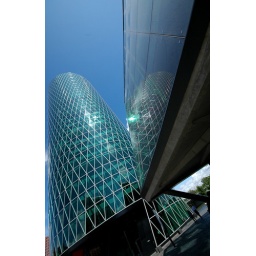
The office tower reflecting in the sloping face of the Bridge Building.